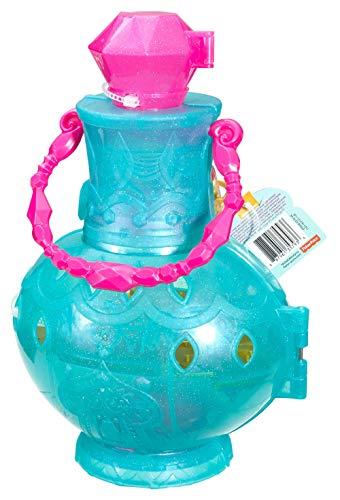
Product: Fisher-Price Nickelodeon Shimmer & Shine, Teenie Genies, Collect & Carry Genie Case
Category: Toys & Games | Toy Figures & Playsets | Playsets & Vehicles | Playsets
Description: Play and display Store their Teenie Genies collection in this beautiful bottle-shaped carry case The case holds more than 40 Teenie Genies.
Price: $10.77
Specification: ProductDimensions:8x5.8x11.8inches|ItemWeight:1.44ounces|ShippingWeight:12.6ounces(Viewshippingratesandpolicies)|DomesticShipping:ItemcanbeshippedwithinU.S.|InternationalShipping:ThisitemcanbeshippedtoselectcountriesoutsideoftheU.S.LearnMore|ASIN:B01IN5VCRS|Itemmodelnumber:DTK58|Manufacturerrecommendedage:36months-7years